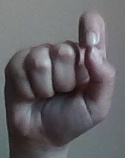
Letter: fa